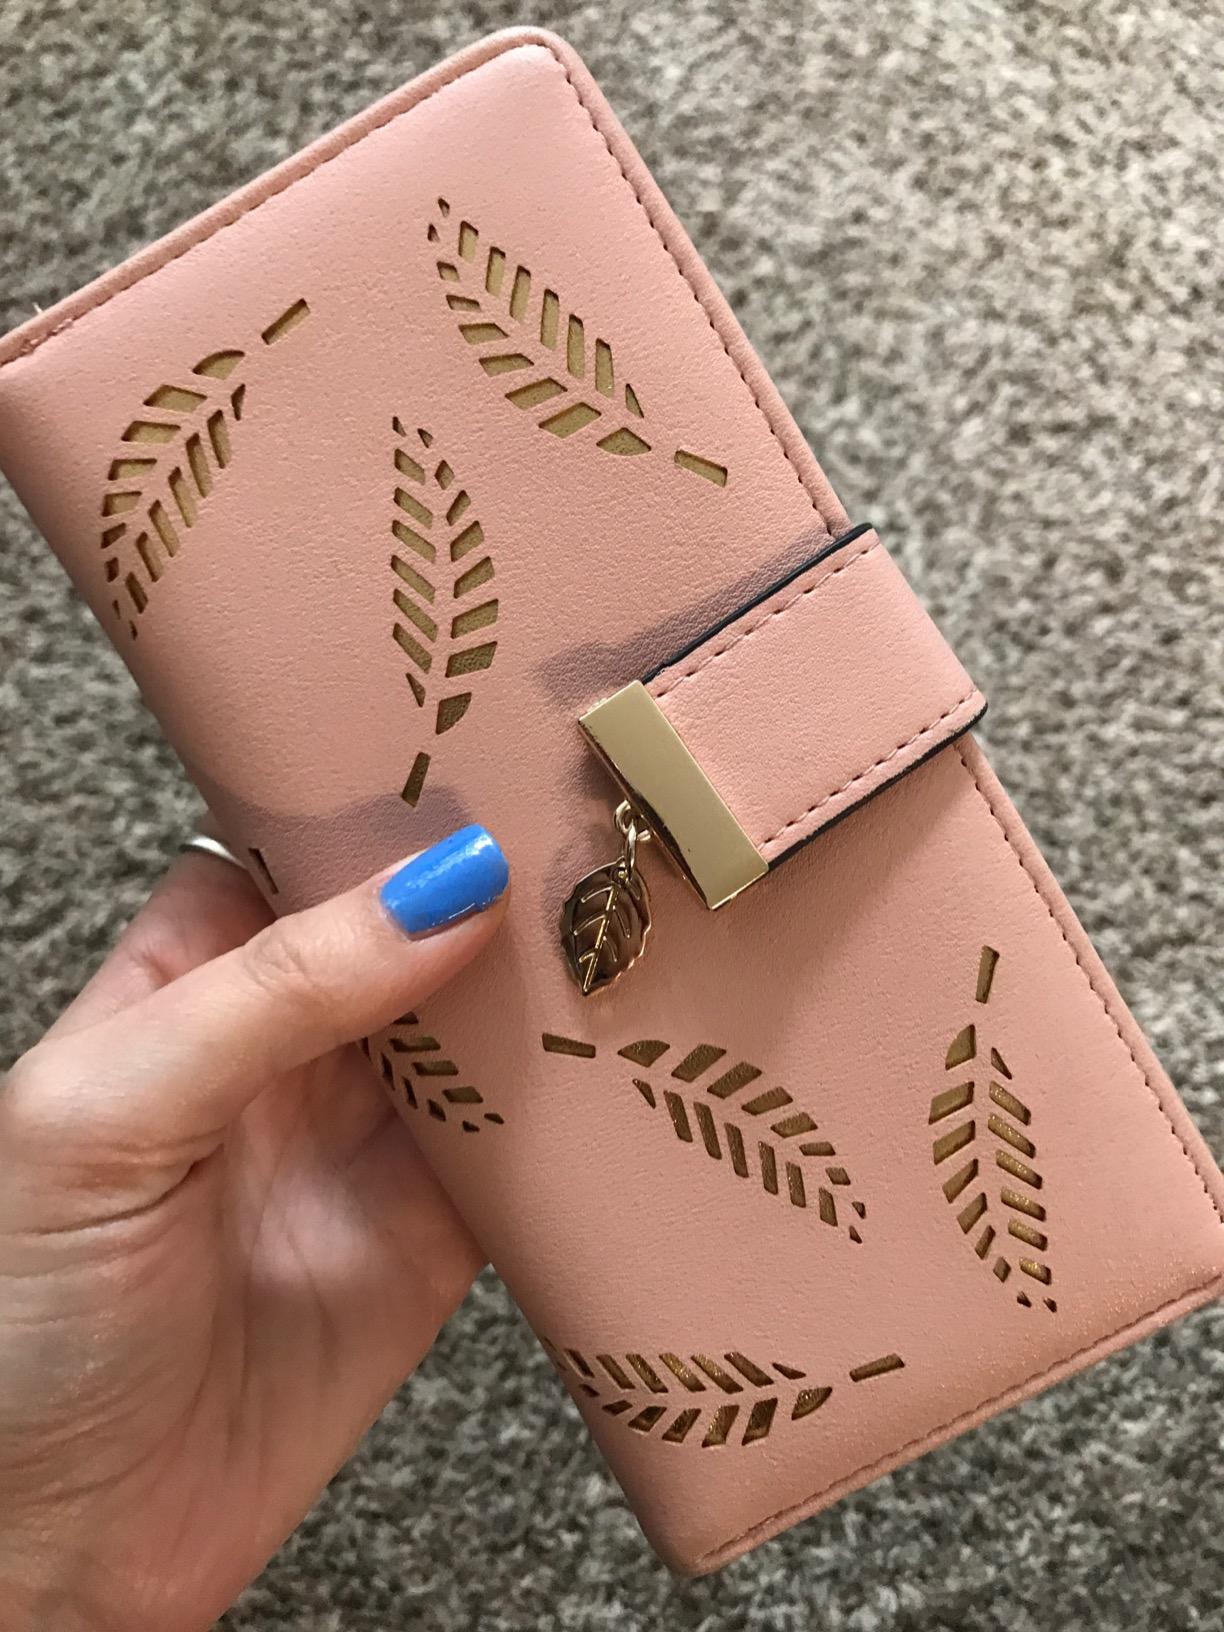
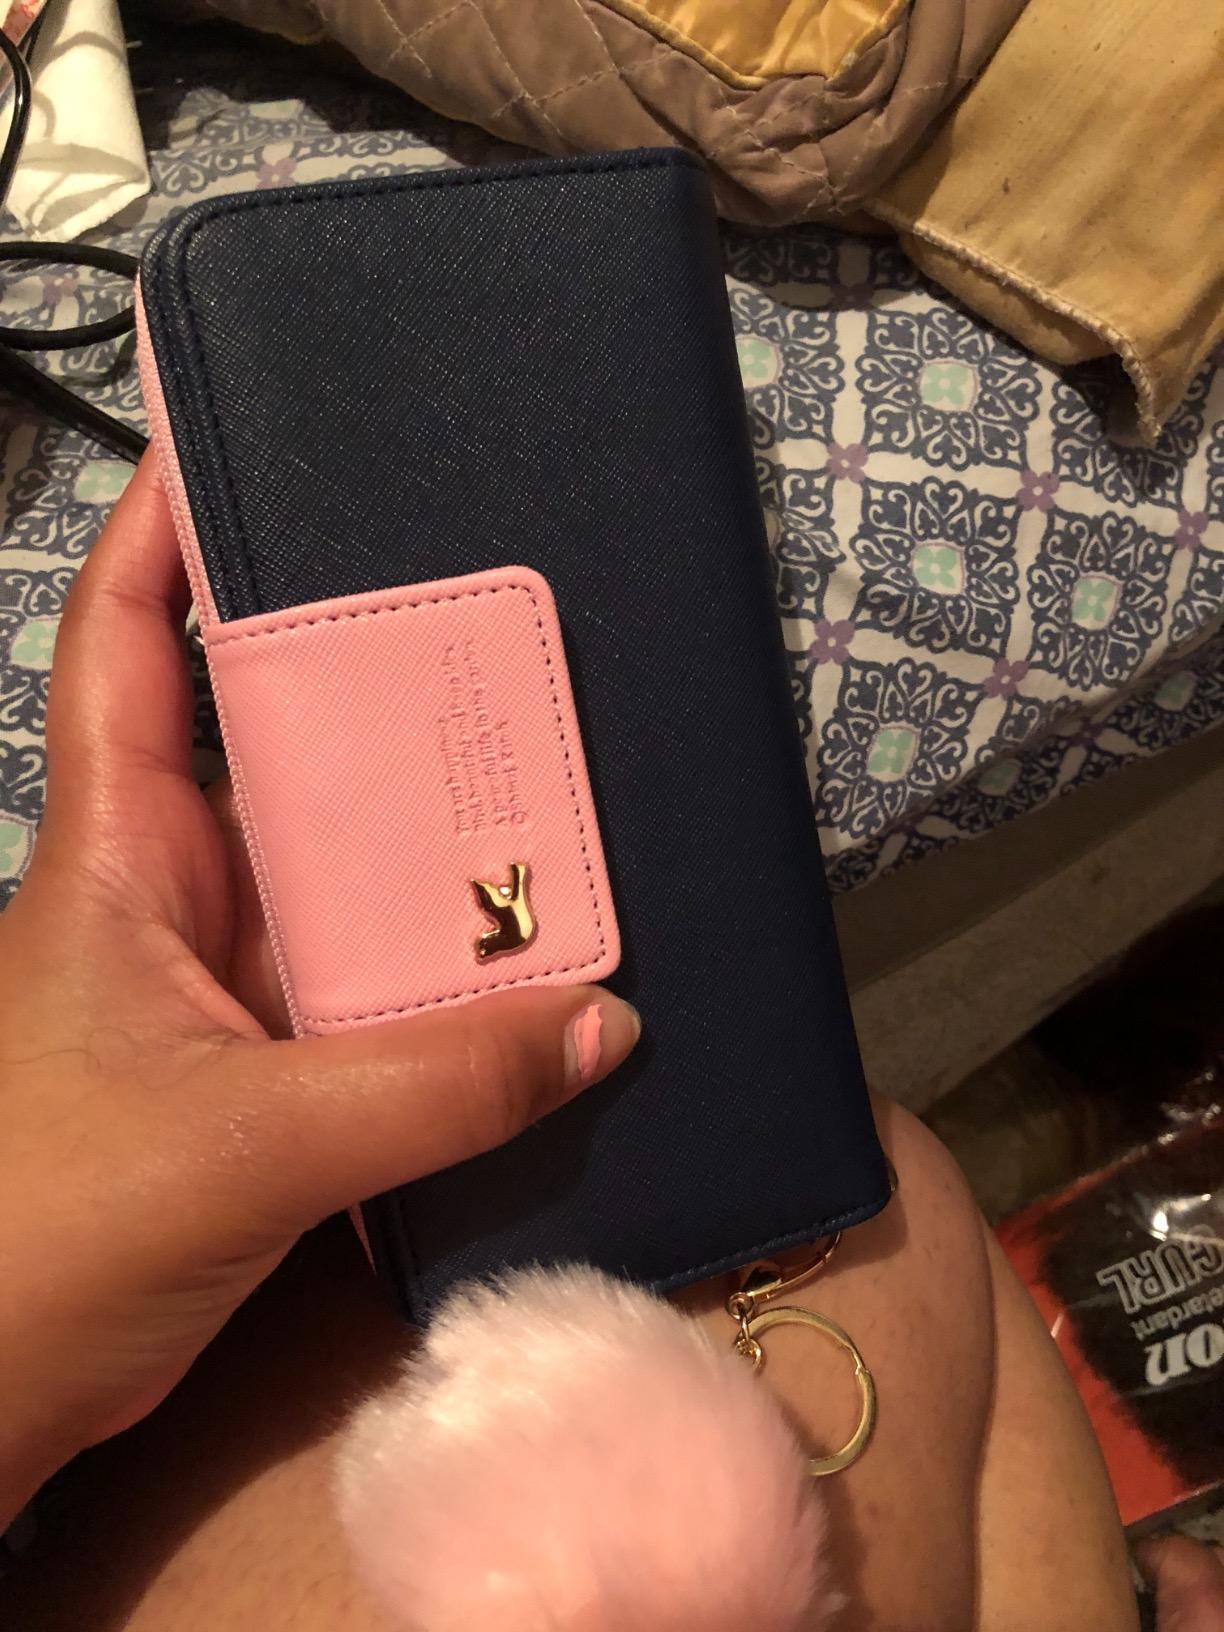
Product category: accessories_handbag
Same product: no